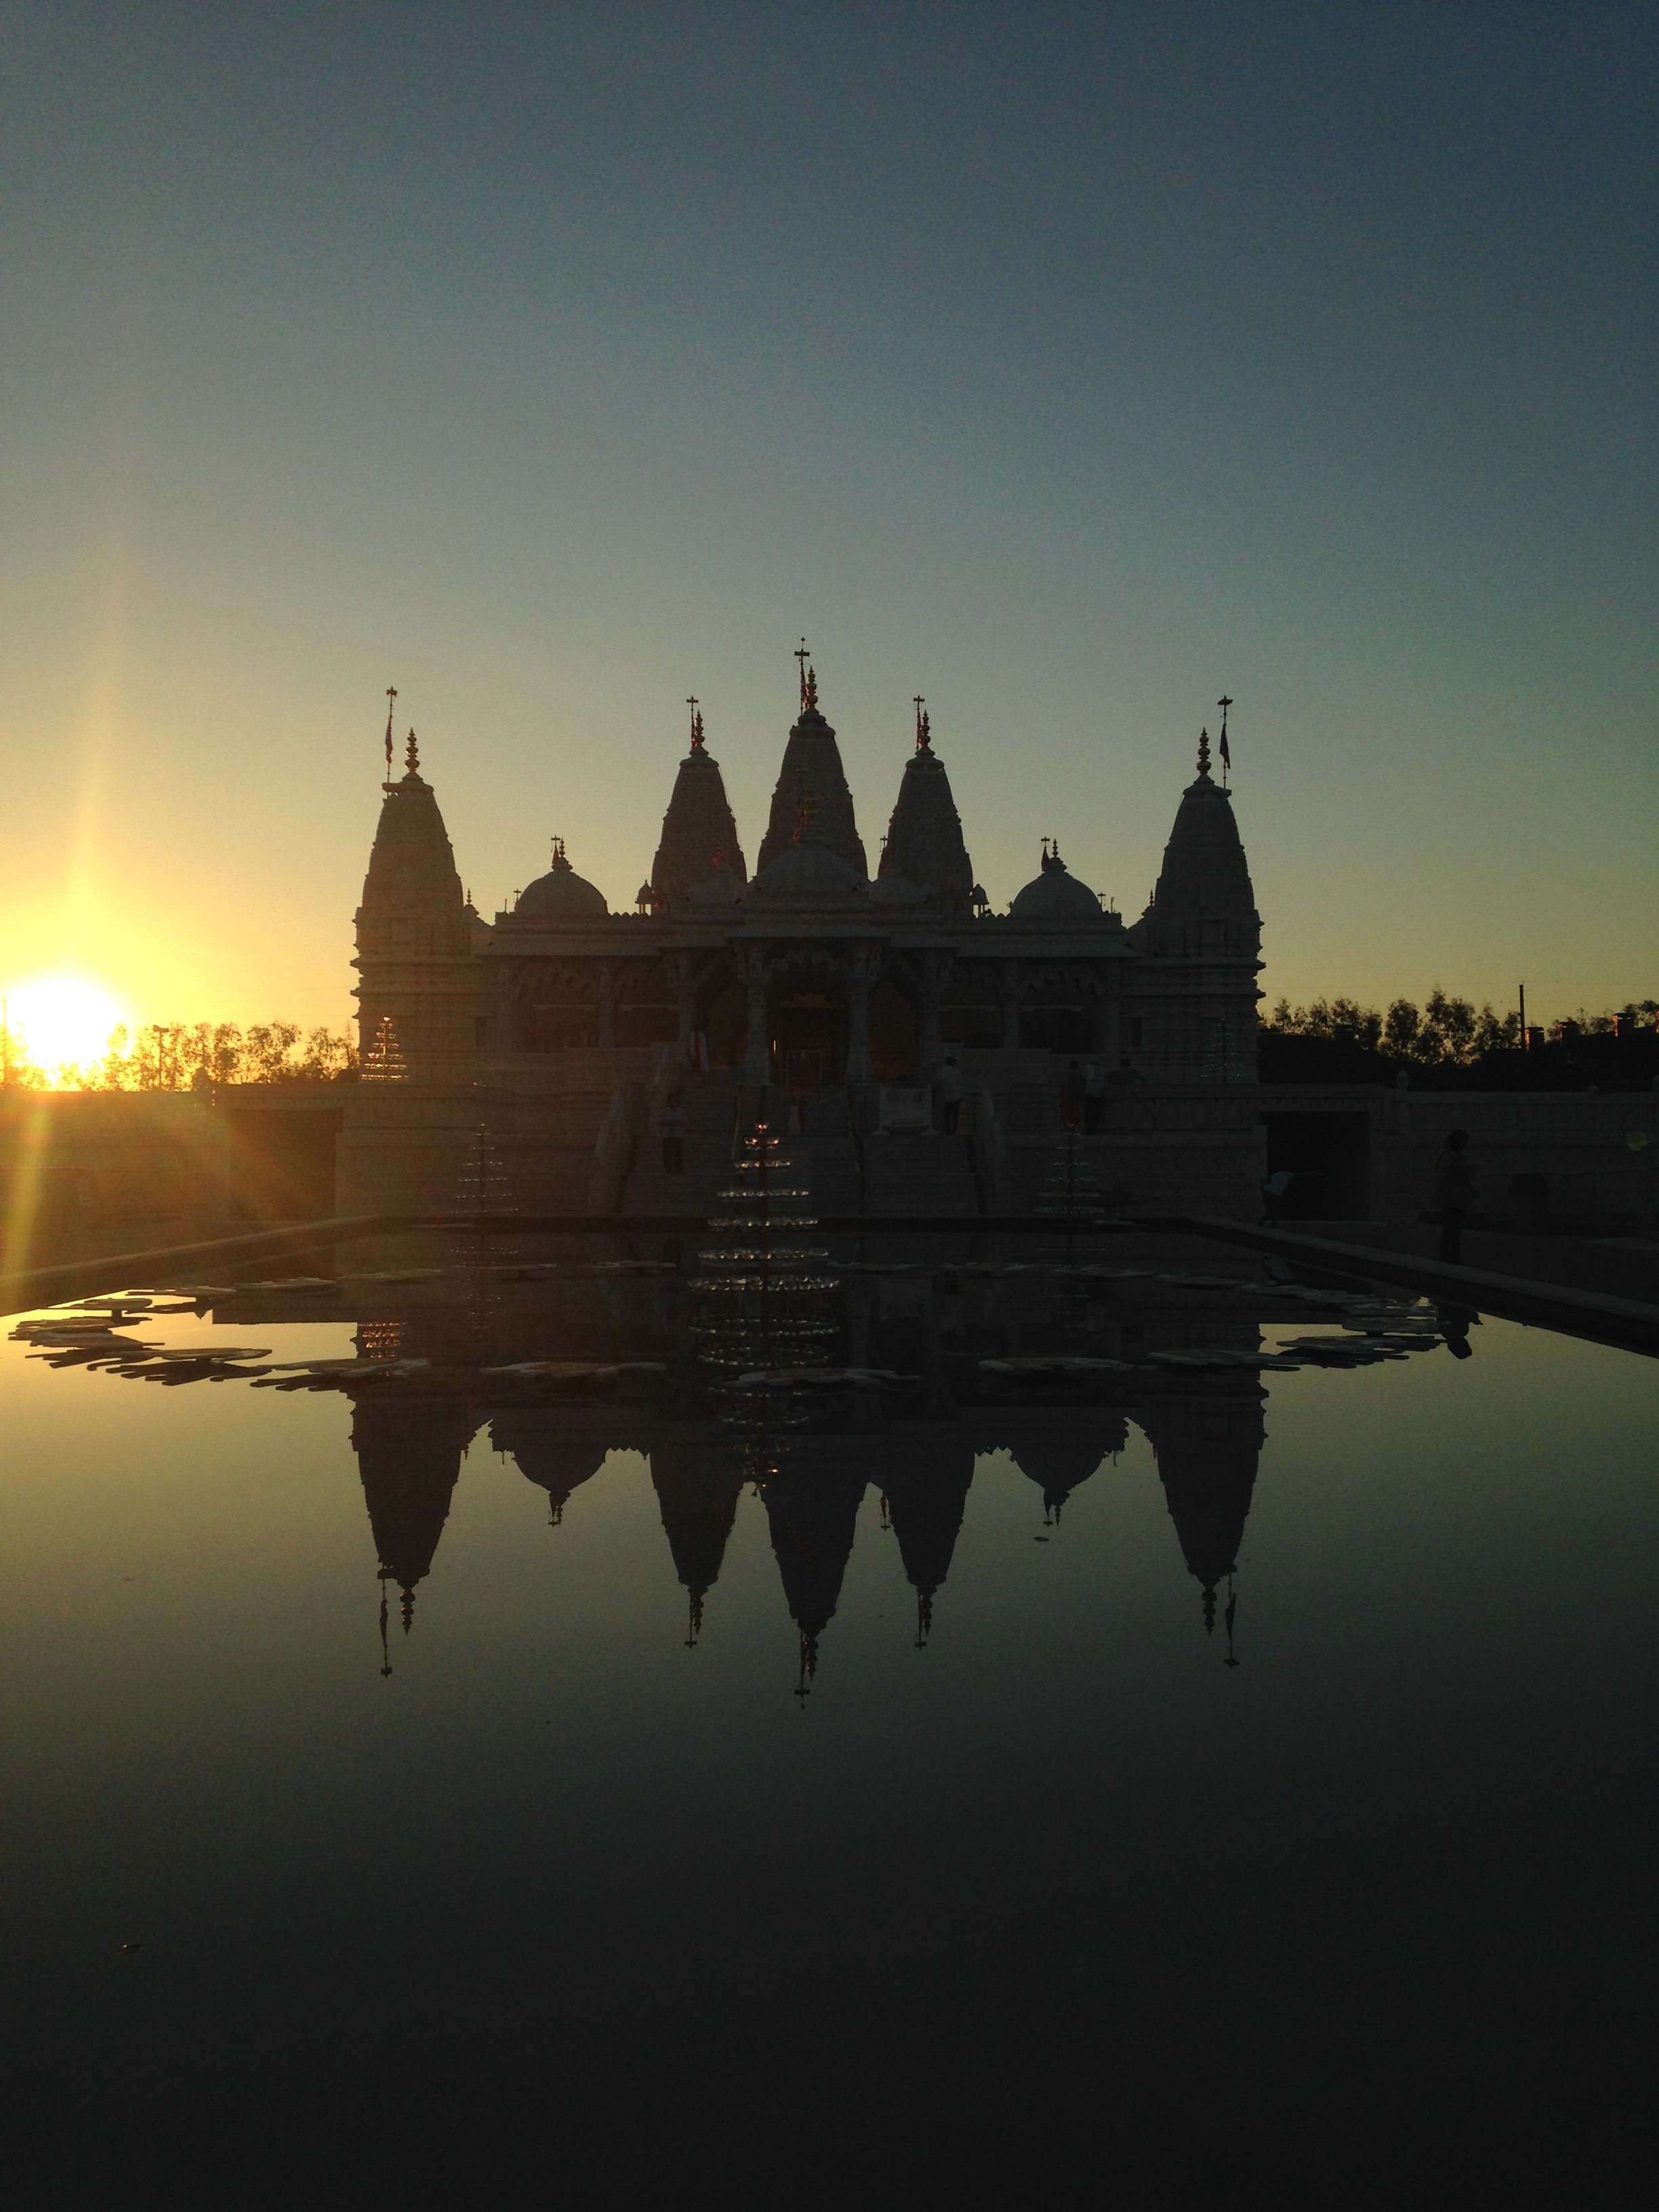
landscape, horizon, sky, sunrise, sunset, skyline, night, sunlight, morning, dawn, dusk, evening, reflection, religion, castle, mandir, atmospheric phenomenon, computer wallpaper